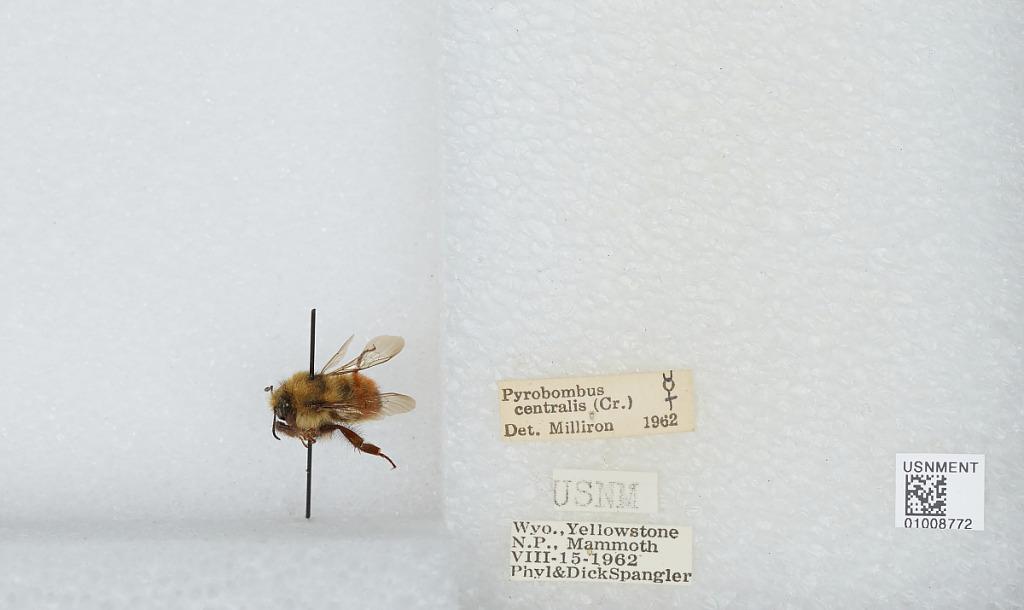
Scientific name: Bombus (Pyrobombus) centralis Cresson
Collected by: P. Spangler & D. Spangler
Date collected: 1962-8-15
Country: United States
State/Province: Wyoming
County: Park
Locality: Mammoth, Yellowstone National Park
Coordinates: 44.9769, -110.699
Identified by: Milliron